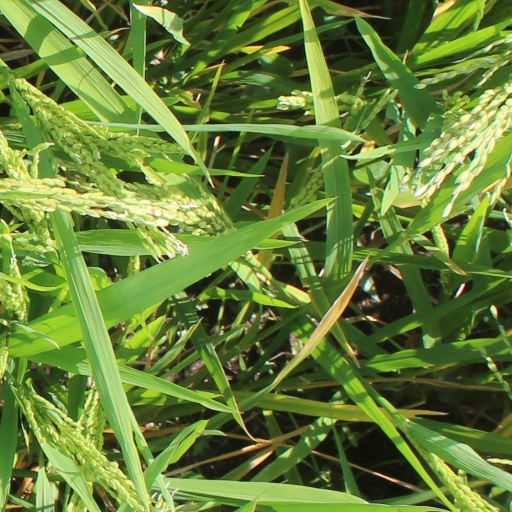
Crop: rice